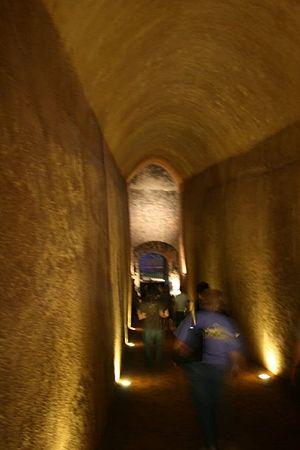
Les Wei du Nord sont une dynastie des périodes des Seize Royaumes et des Dynasties du Nord et du Sud, qui régna en Chine du Nord de 386 à 534.